Kailoa

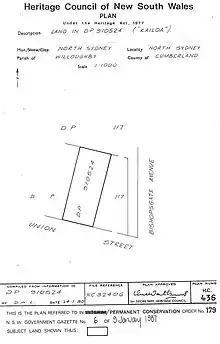
Heritage boundaries

As at 13 December 2004, "Kailoa" forms an integral and important part of an area with a rich and varied collection of residential architecture, the adjacent streets being a rare survival of intact 19th century townscape in North Sydney. It is a good example of its type and has retained its garden setting, being a single storey free standing Victorian Italianate villa, set well back from the street on a prominent hill to the rear in landscaped grounds with a fair number of mature trees and well maintained garden setting.